M.H. Merriam and Company

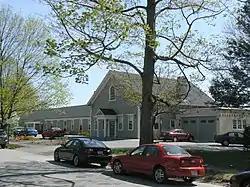

The M.H. Merriam and Company is a historic factory building at 7-9 Oakland Street in Lexington, Massachusetts. The single story wood-frame factory building, built in 1882, is located just outside Lexington's central business district. It is unusual in part because Lexington was at the time a primarily rural town, and is important for its association with Matthew H. Merriam, a businessman, industrialist, banker, and civic leader, whose principal business was leatherwork associated with the manufacture of footwear.